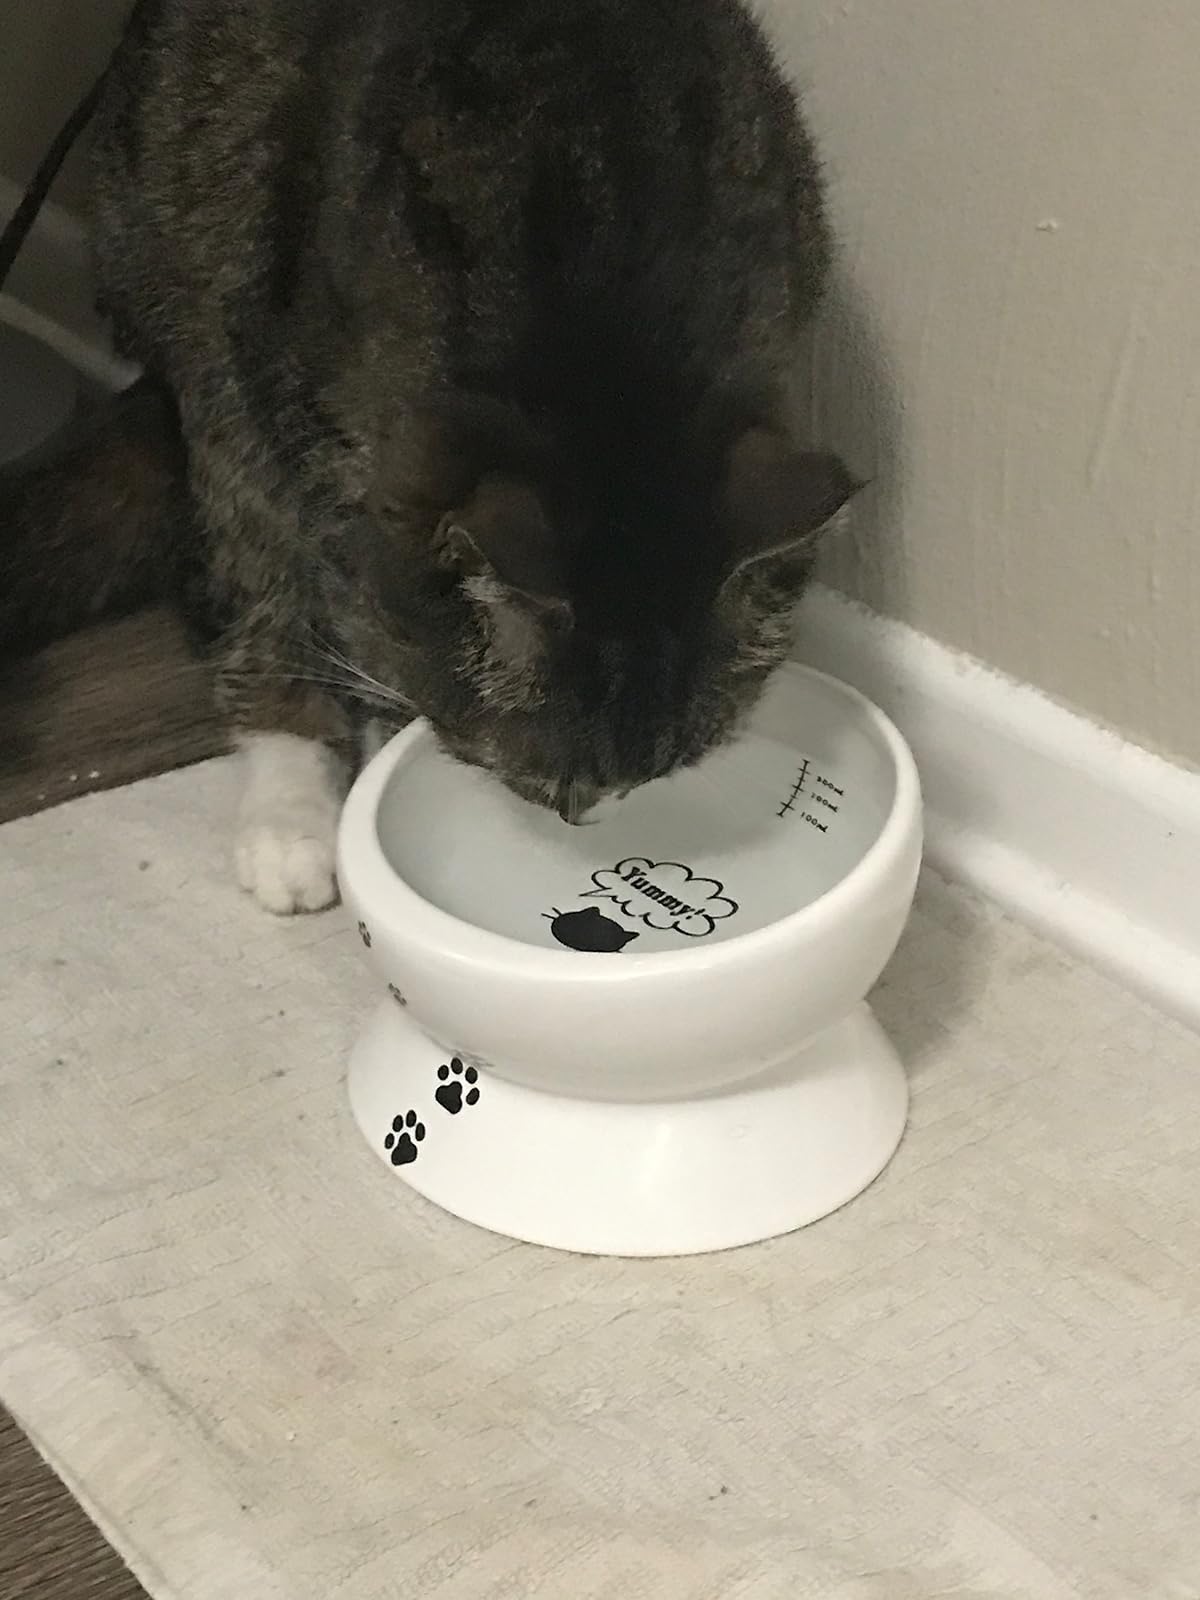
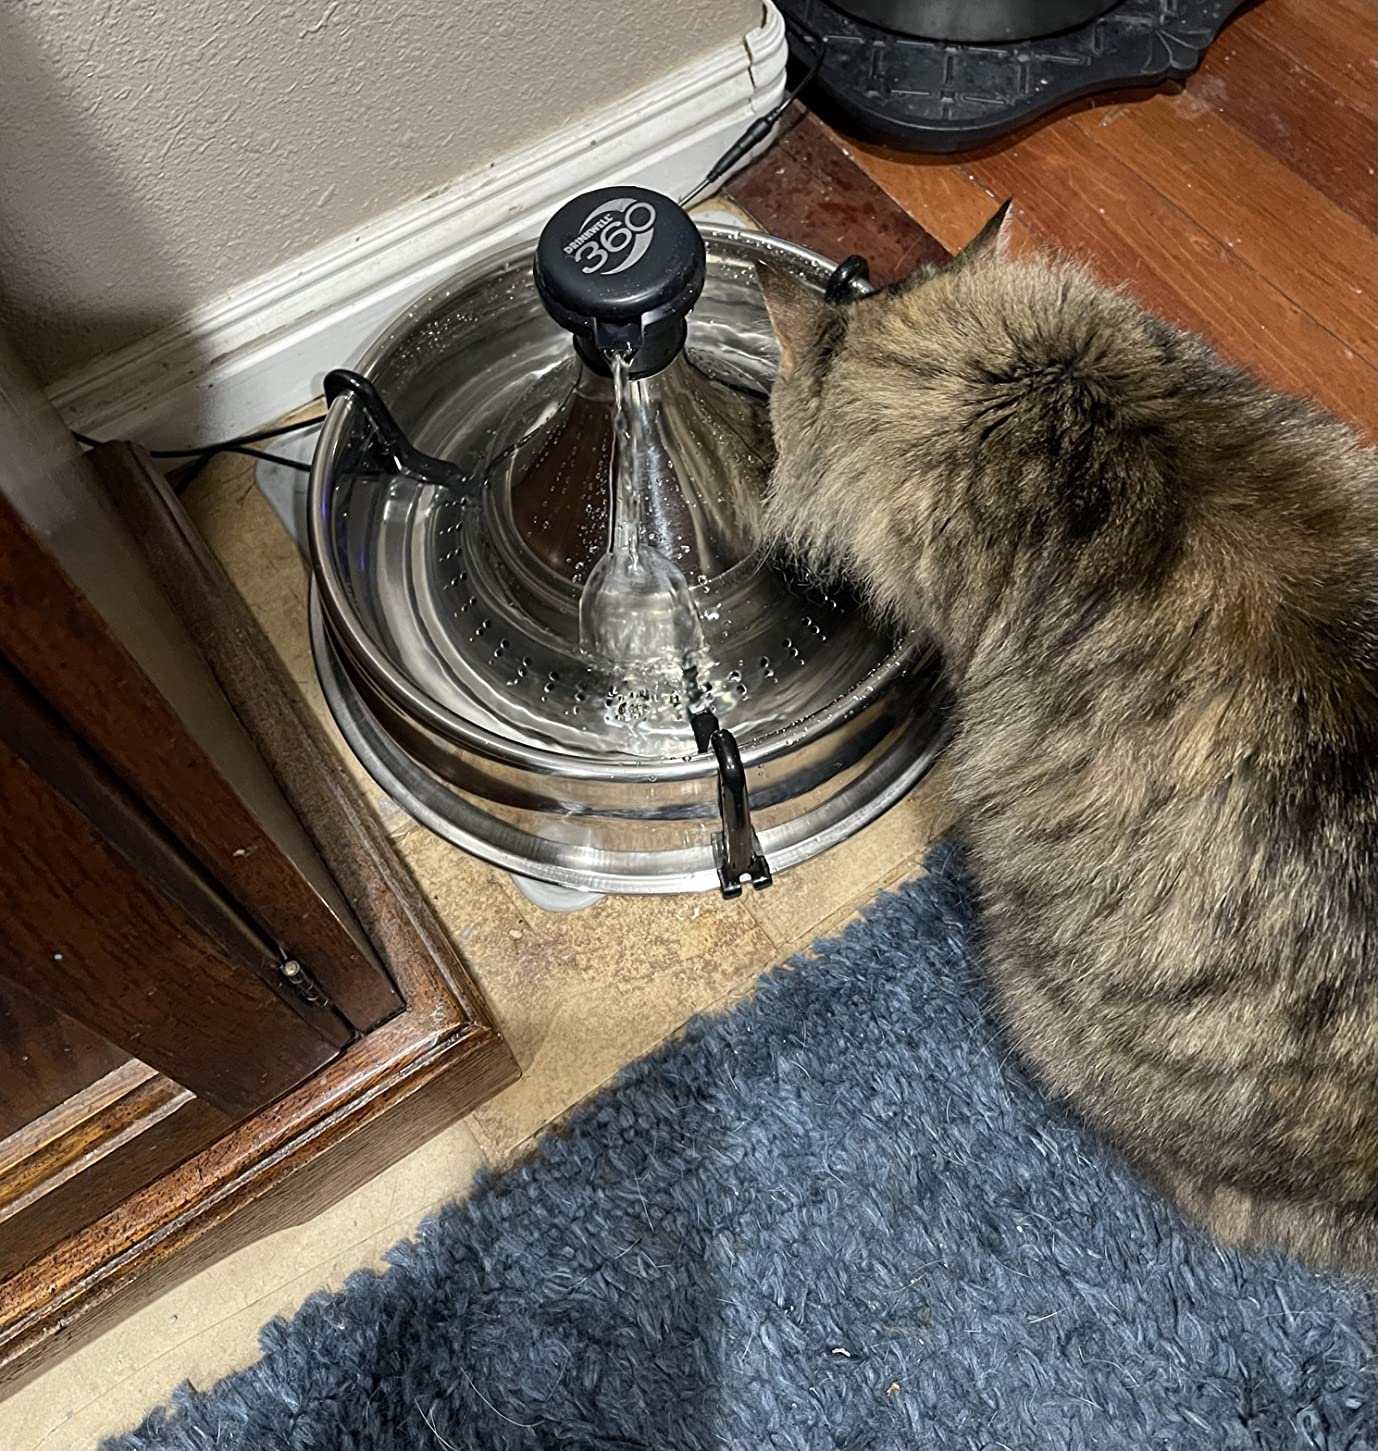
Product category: items_bowl
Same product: no